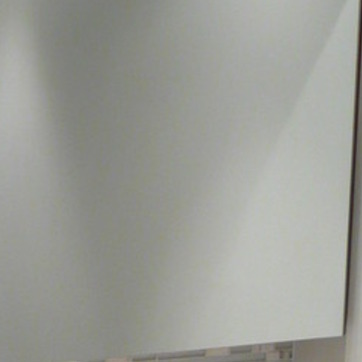
Material: mirror